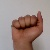
The image shows a hand gesture representing the letter 'A' in Indian Sign Language.